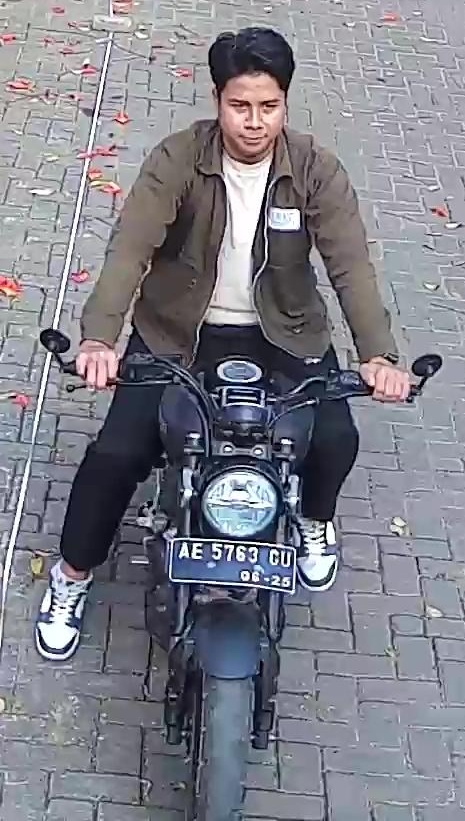
person-with-helmet: 0
person-without-helmet: 1